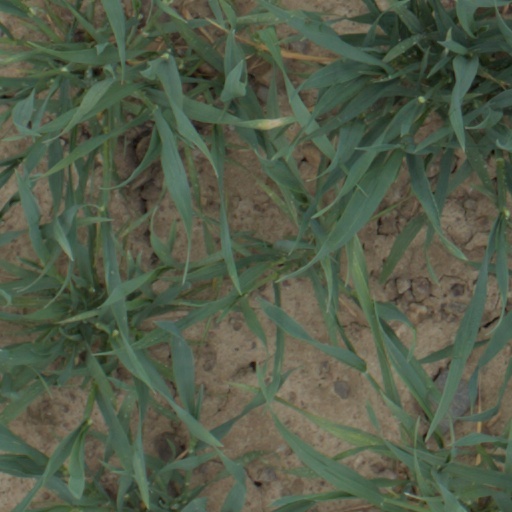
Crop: wheat